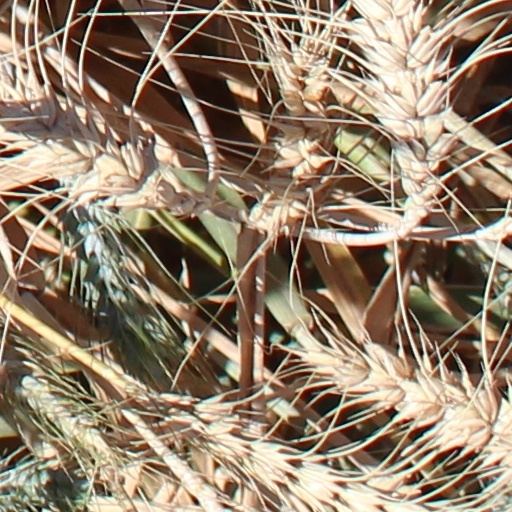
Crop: wheat